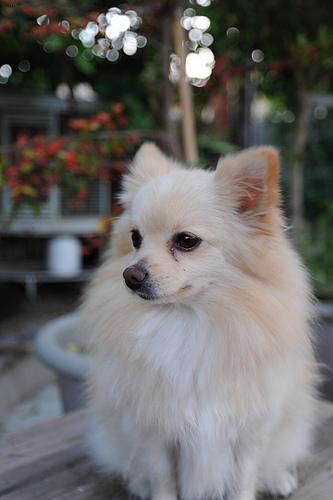
Breed: pomeranian